Describe the emotion expressed in this image:  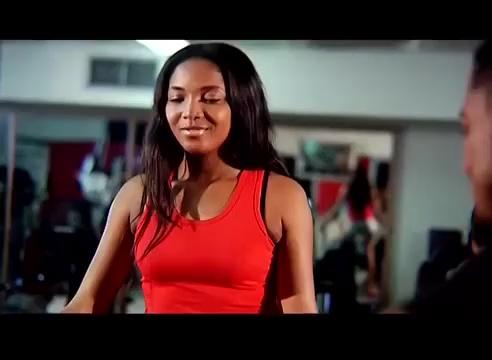
This person displays Fear, valence and arousal with high intensity.